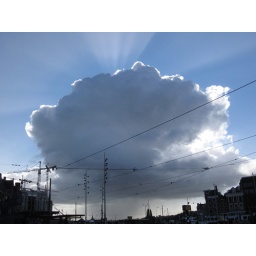
Not every cloud has a silver lining, but this one over Amsterdam, The Netherlands, certainly had!